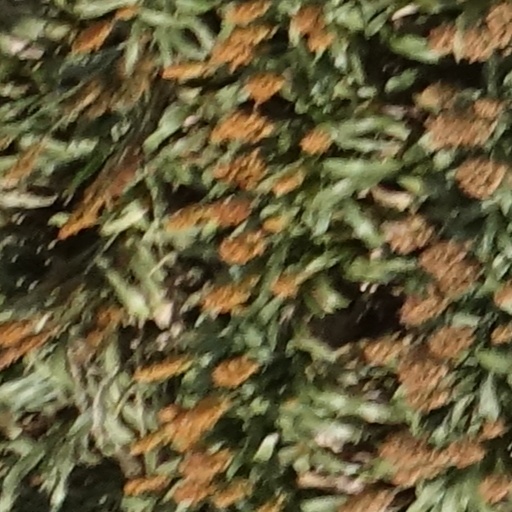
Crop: sorghum